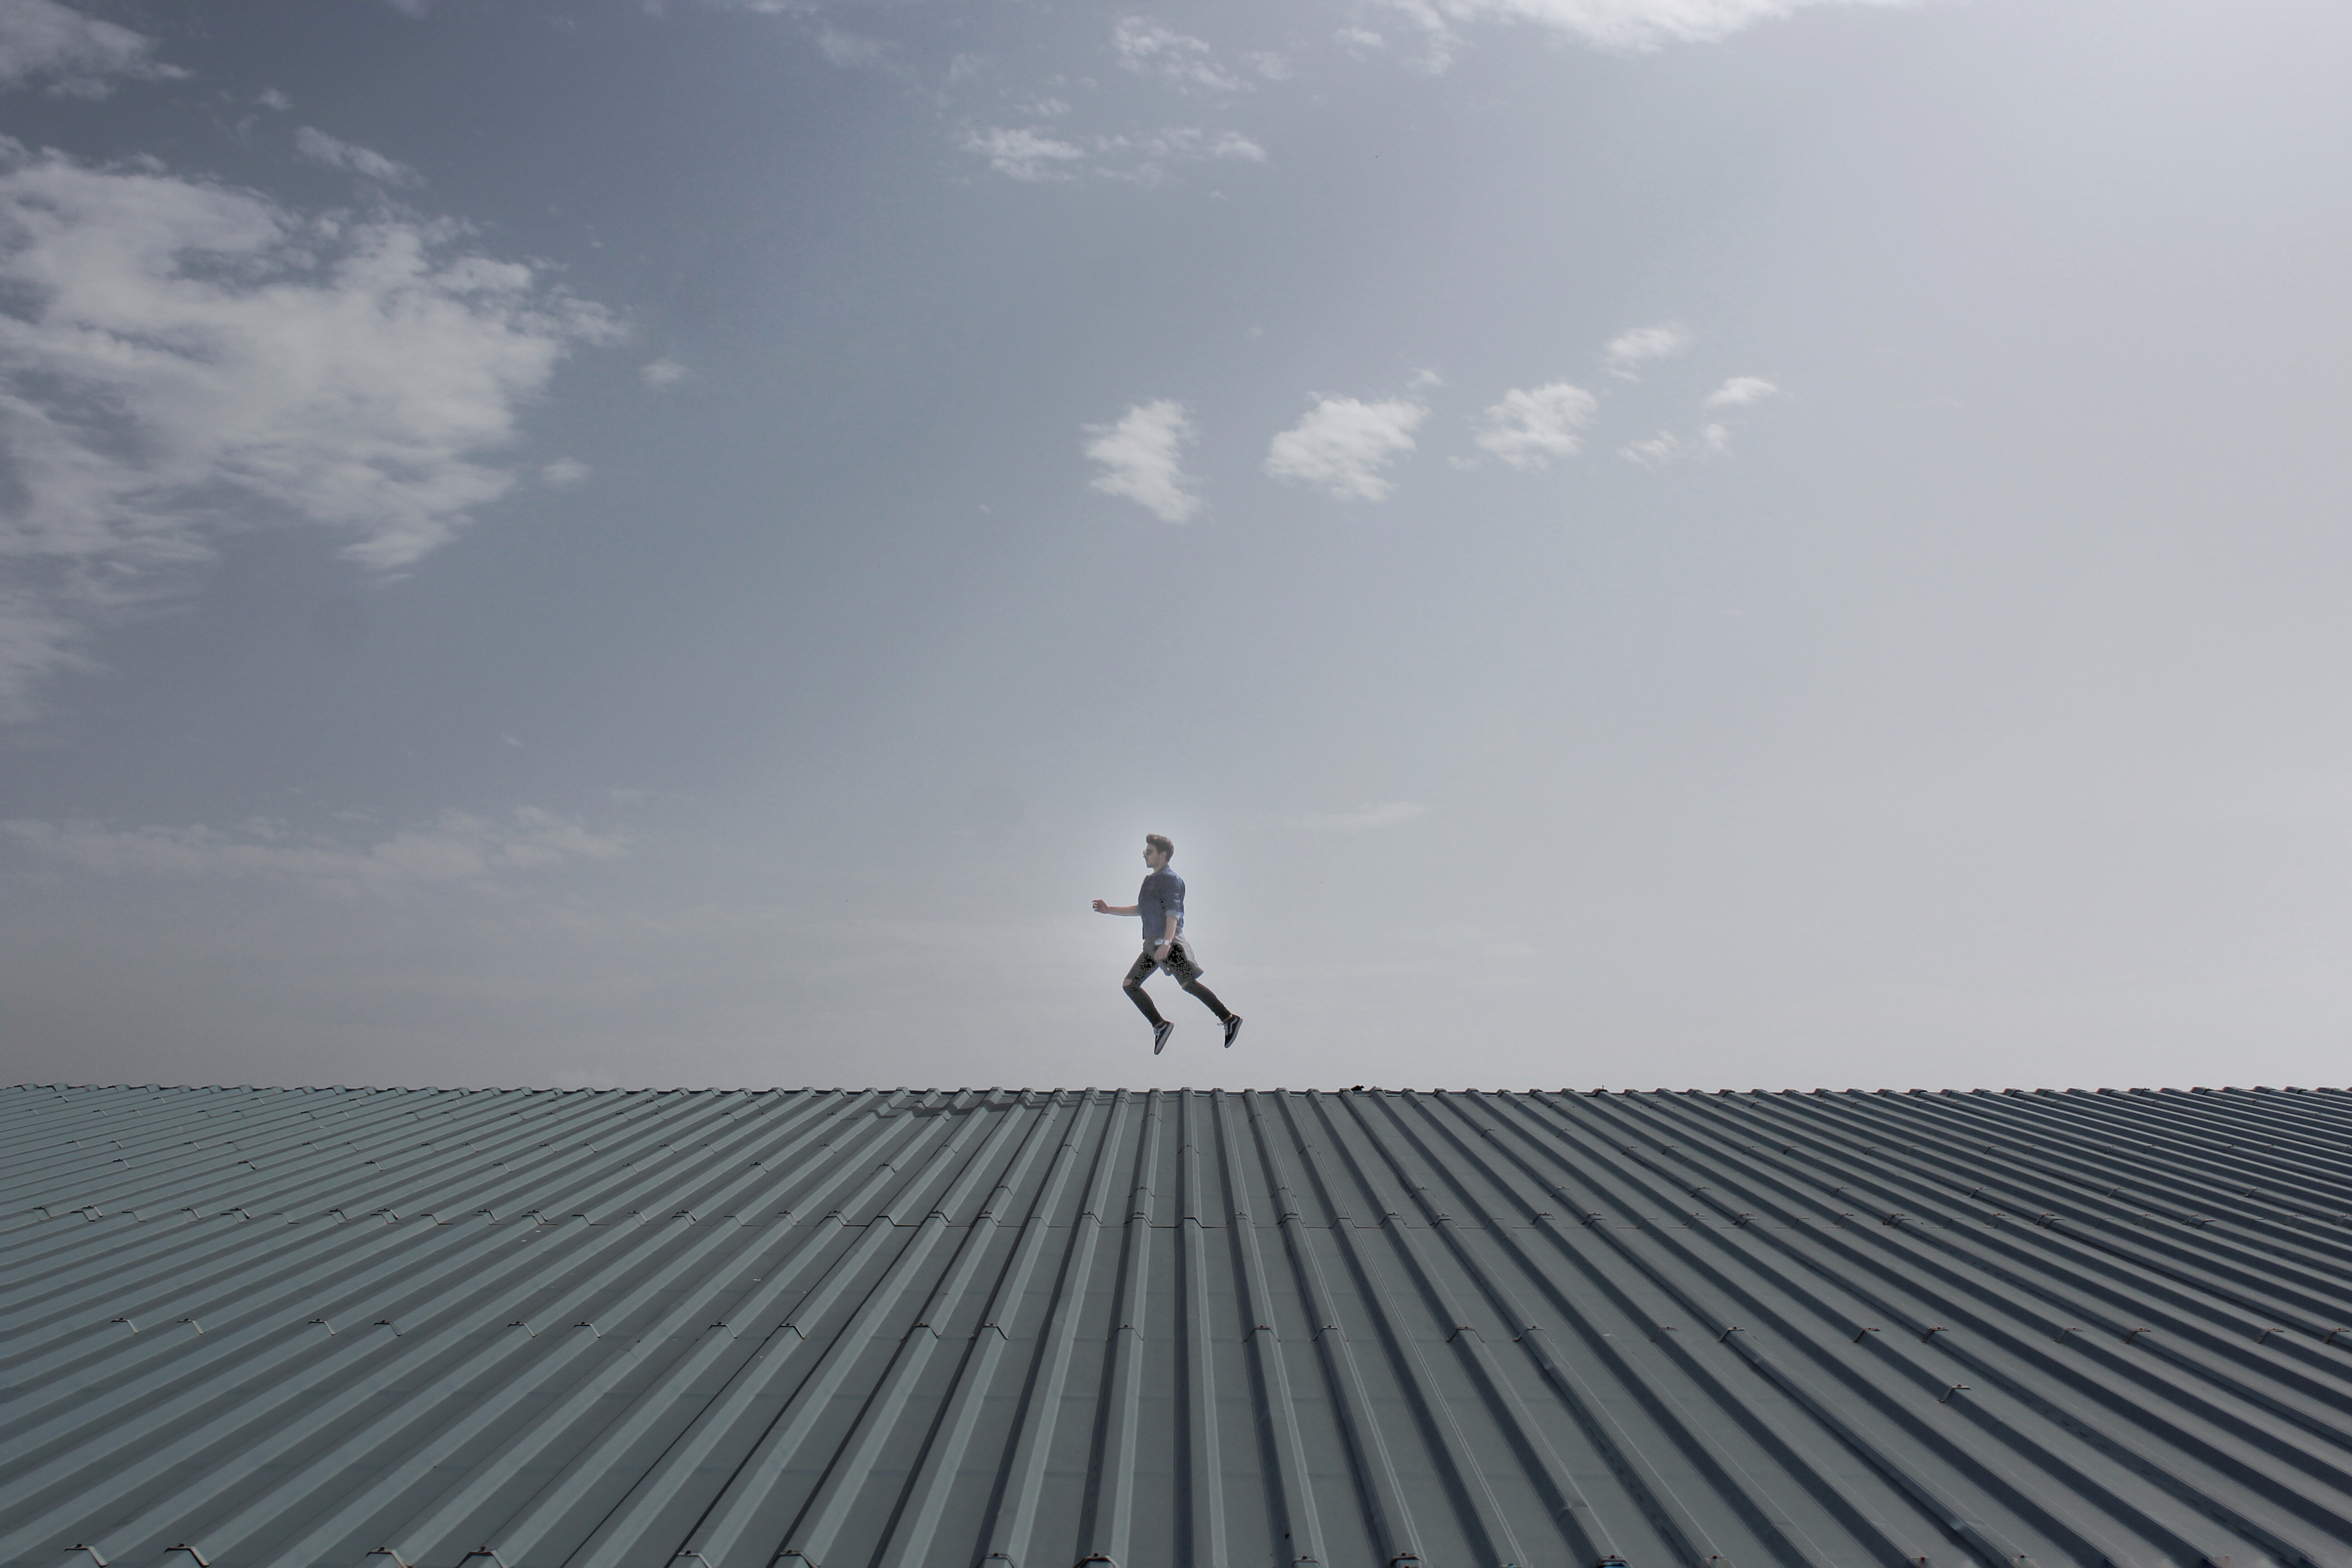
sand, horizon, cloud, sky, wind, line, atmosphere of earth